List of Nobel laureates

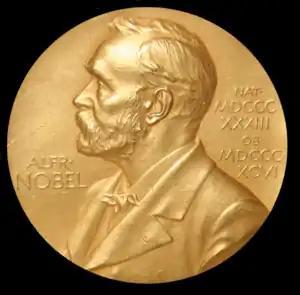
Nobel laureates receive a gold medal together with a diploma and (as of 2023) 11 million SEK (roughly US$1.0 million, €0.95 million).

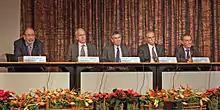
Nobel laureates of 2012 – Alvin E. Roth, Brian Kobilka, Robert J. Lefkowitz, David J. Wineland, and Serge Haroche – during the ceremony

The Nobel Prizes are awarded annually by the Royal Swedish Academy of Sciences, the Swedish Academy, the Karolinska Institutet, and the Norwegian Nobel Committee to individuals and organizations who make outstanding contributions in the fields of chemistry, physics, literature, peace, and physiology or medicine. They were established by the 1895 will of Alfred Nobel, which dictates that the awards should be administered by the Nobel Foundation. An additional prize in memory of Alfred Nobel was established in 1968 by Sveriges Riksbank (Sweden's central bank) for outstanding contributions to the field of economics. Each recipient, a Nobelist or "laureate", receives a gold medal, a diploma, and a sum of money which is decided annually by the Nobel Foundation.